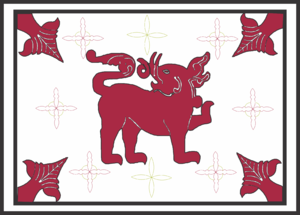
Sachant qu'il existe encore aujourd'hui des controverses sur le parinirvana de Siddhartha Gautama, et que le calendrier bouddhiste se basent sur cette date, la date officiel de départ est l'année 543 av. J.-C..
Mayadunne est un souverain du royaume de Sitawaka, qui règne 60 ans entre 1521 et 1581. Mayadunne est un féroce opposant aux Portugais, qui abordent sur l'île de Ceylan en 1505. Il consacre son règne à tenter
Le Royaume de Sitawaka est une monarchie qui a existé au 15ᵉ siècle, et qui a été créée après la division du Royaume de Kotte en 3 parties, lorsque les 3 fils du Roi Vijayabahu VII de Kotte, ont assassiné leur père.